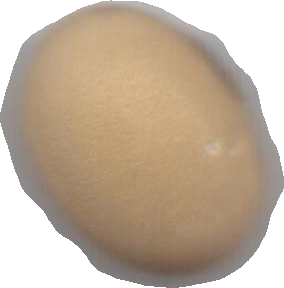
Variety: Anjasmoro